Massagno

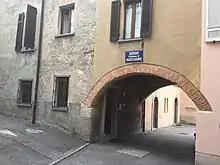
The ancient part "Gerso"

Historically, Massagno was part of the Lugano parish. Between 1920 and 1927, together with Rovello, it formed one of Luganos five "rettorati". The Chapel of St. Anthony of Padua in Gerso is from 1655 to 1670 and was restored in 1983. It was built by a member of the Solari family from Gerso, who had made his fortune in the wool trade in Venice.